2013 Bahrain GP2 Series round

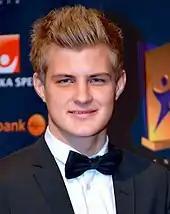
Marcus Ericsson "(pictured in 2014)" was one of qualifying pace setters but eventually started from second on the grid.

Friday afternoon's 30-minute qualifying session saw the drivers' fastest lap times determine the starting order for the first race. The pole position winner was awarded four points for the Drivers' and Teams' Championships. Qualifying began in cloudy weather and most of the field drove onto the track when it started. Rainfall after the first five minutes was not heavy enough to affect the track. Simon Trummer was the early pace setter but was soon eclipsed by his teammate Coletti, who in turn, was suppressed by Ericsson. Leimer then set a new GP2 Series lap record of the track, which he lowered to a 1 minute, 39.427 seconds lap to take pole position. Ericsson appeared to challenge Leimer for pole but slowed after losing time in the final third of the lap to join him on the grid's front row with a time almost a second slower. Nasr equalled his qualifying result from the 2012 round in third. Coletti improved his own fastest lap to go fourth. Dillmann was best of the late improvers and qualified fifth. Richelmi was close by in sixth. Rossi was in the top three early on but fell to seventh by the end. Adrian Quaife-Hobbs (MP Motorsport) locked his tyres on his lap and took eighth. Bird improved late in the session to secure ninth and Frijns took tenth.